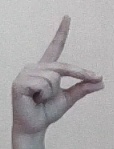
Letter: ta